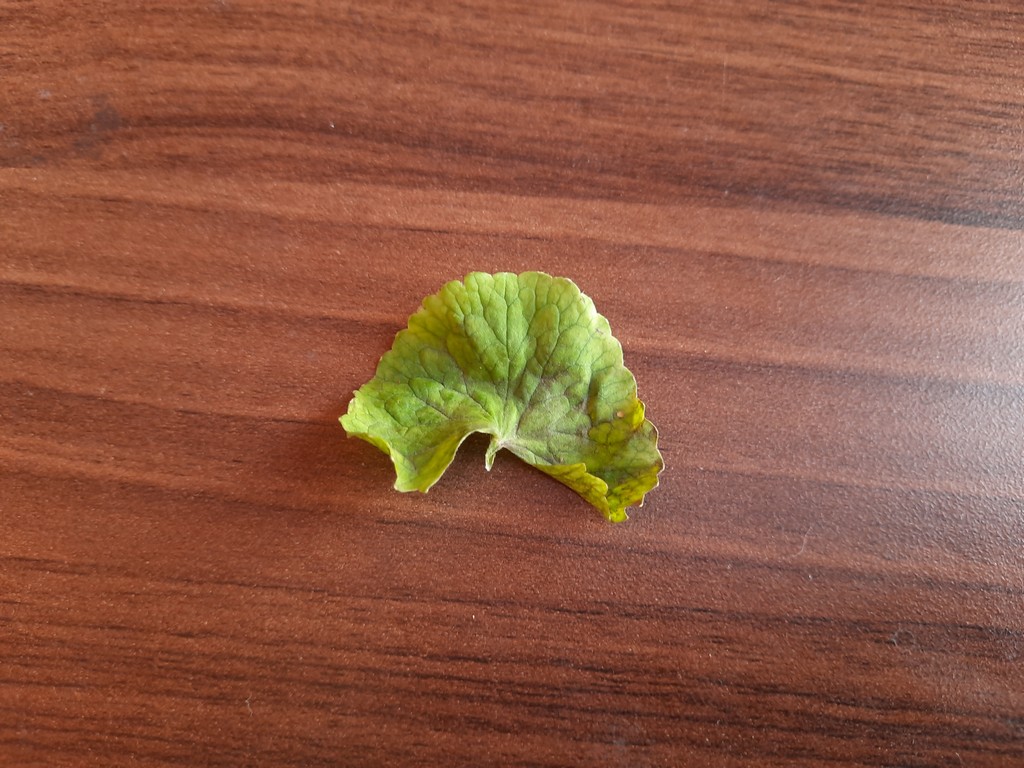
Label: Unhealthy